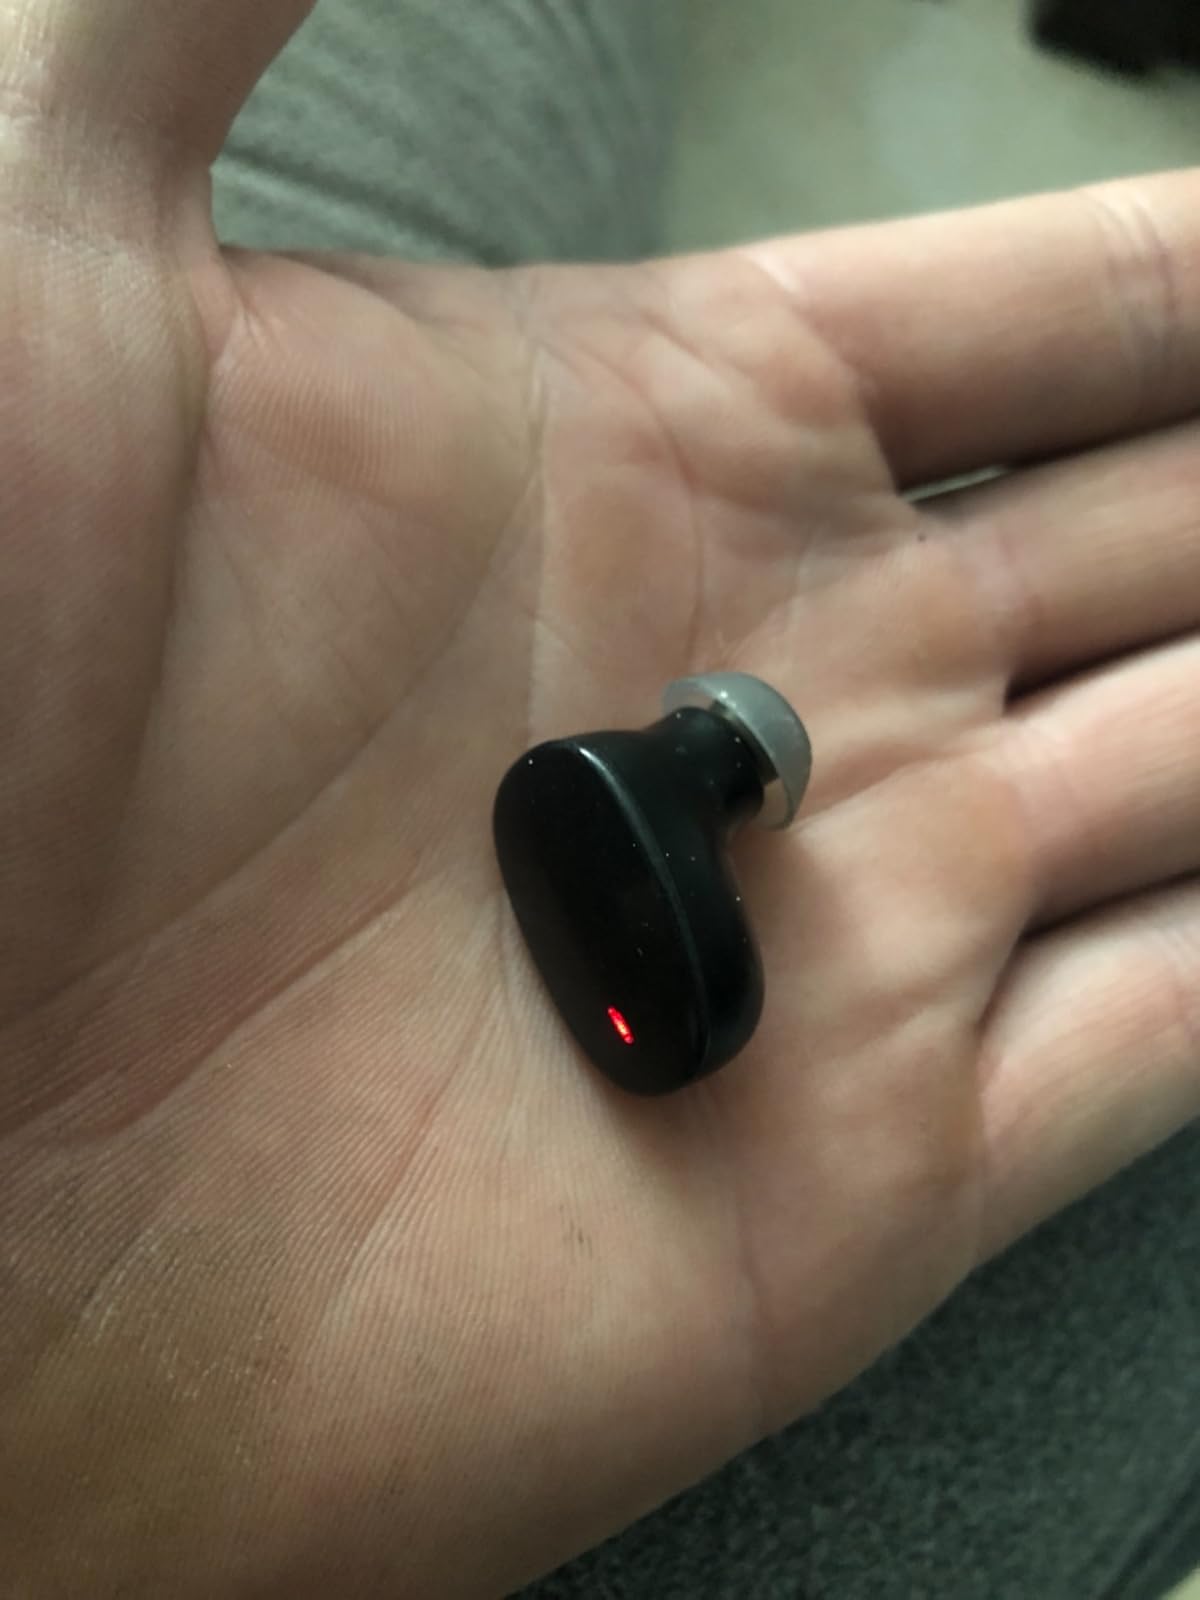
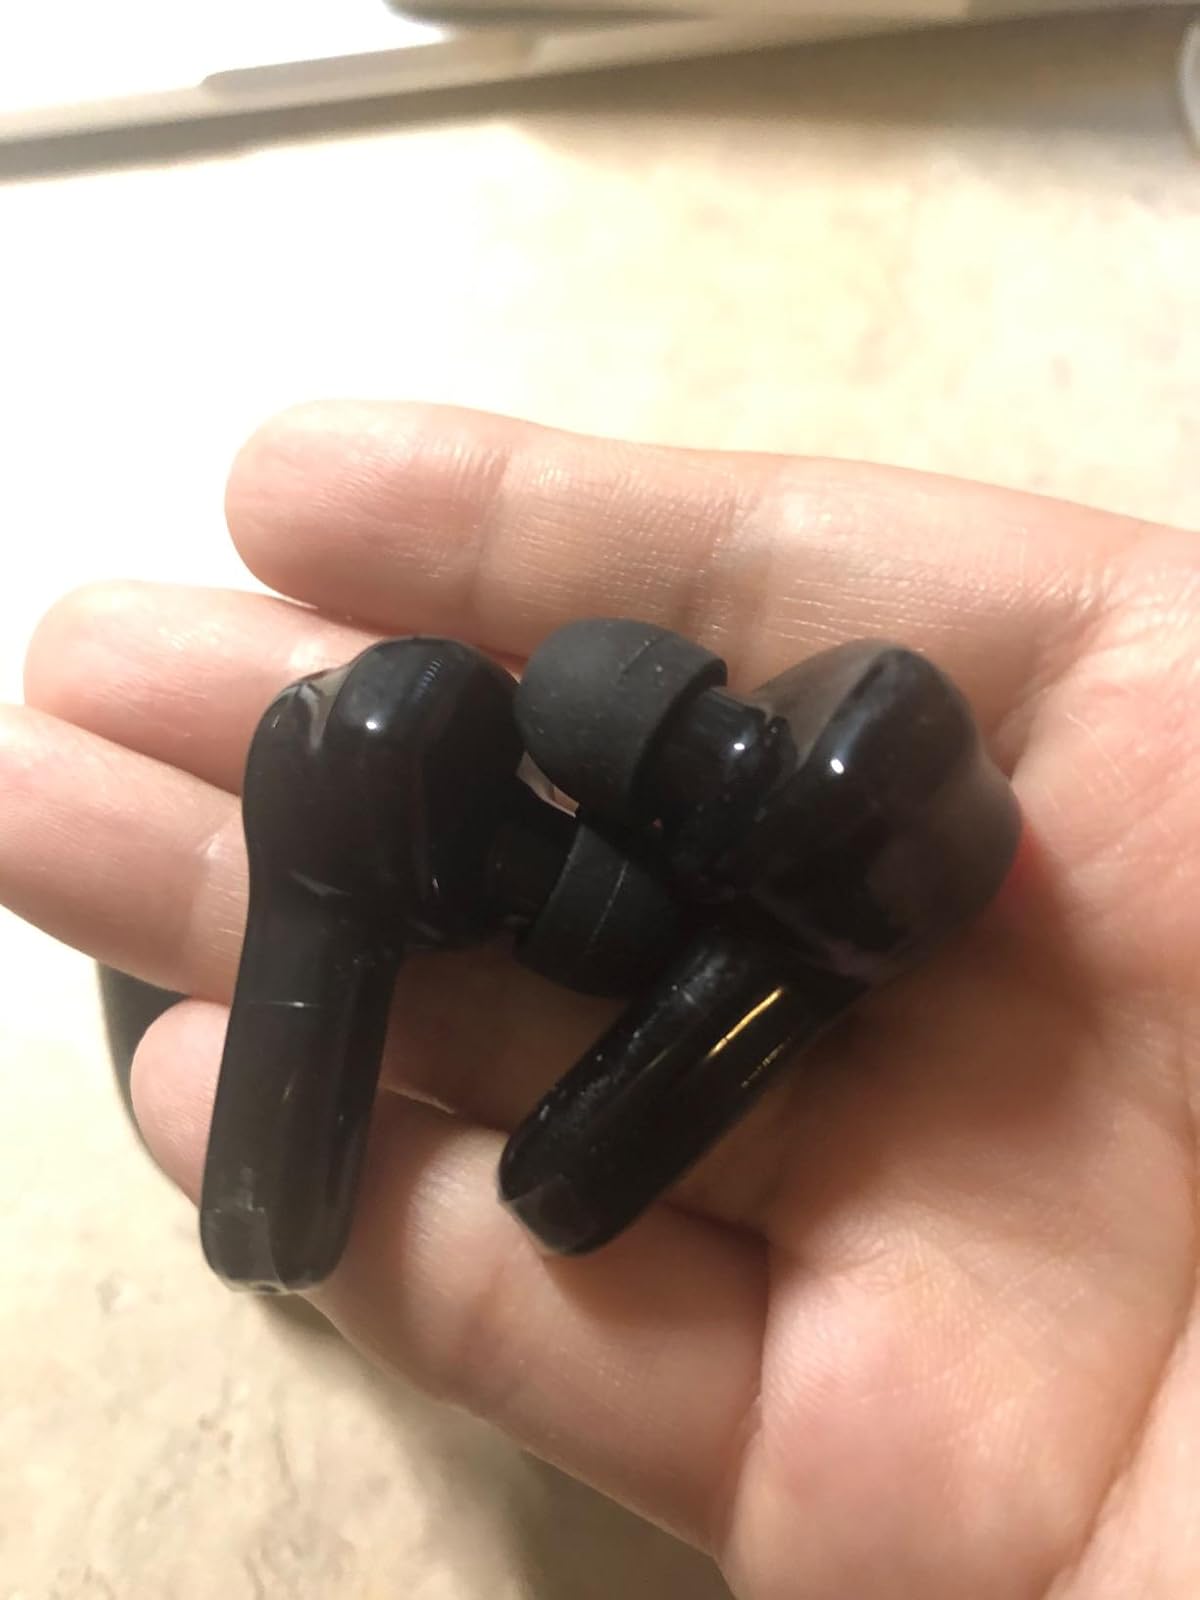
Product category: earbuds
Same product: no